Kansaignathus

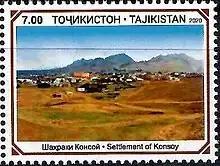
A stamp from Tajikistan depicting the town of Konsoy

The holotype of "Kansaignathus" was found at the Kansai locality, about 22 km to the North of the town of Khujand (sometimes spelled "Khudzhand") in the Sughd Region of Tajikistan. This locality was discovered in 1940 by O.S. Vialov, but fossils were not excavated from the area until the Paleontological Institute of the Academy of Sciences of the USSR sent large-scale expeditions to the area in 1963 and 1964. Exact dates and times of when the holotype was excavated is not known, but references to dromaeosaurs known from the locality were made by L.A. Nesov in a publication in 1995.